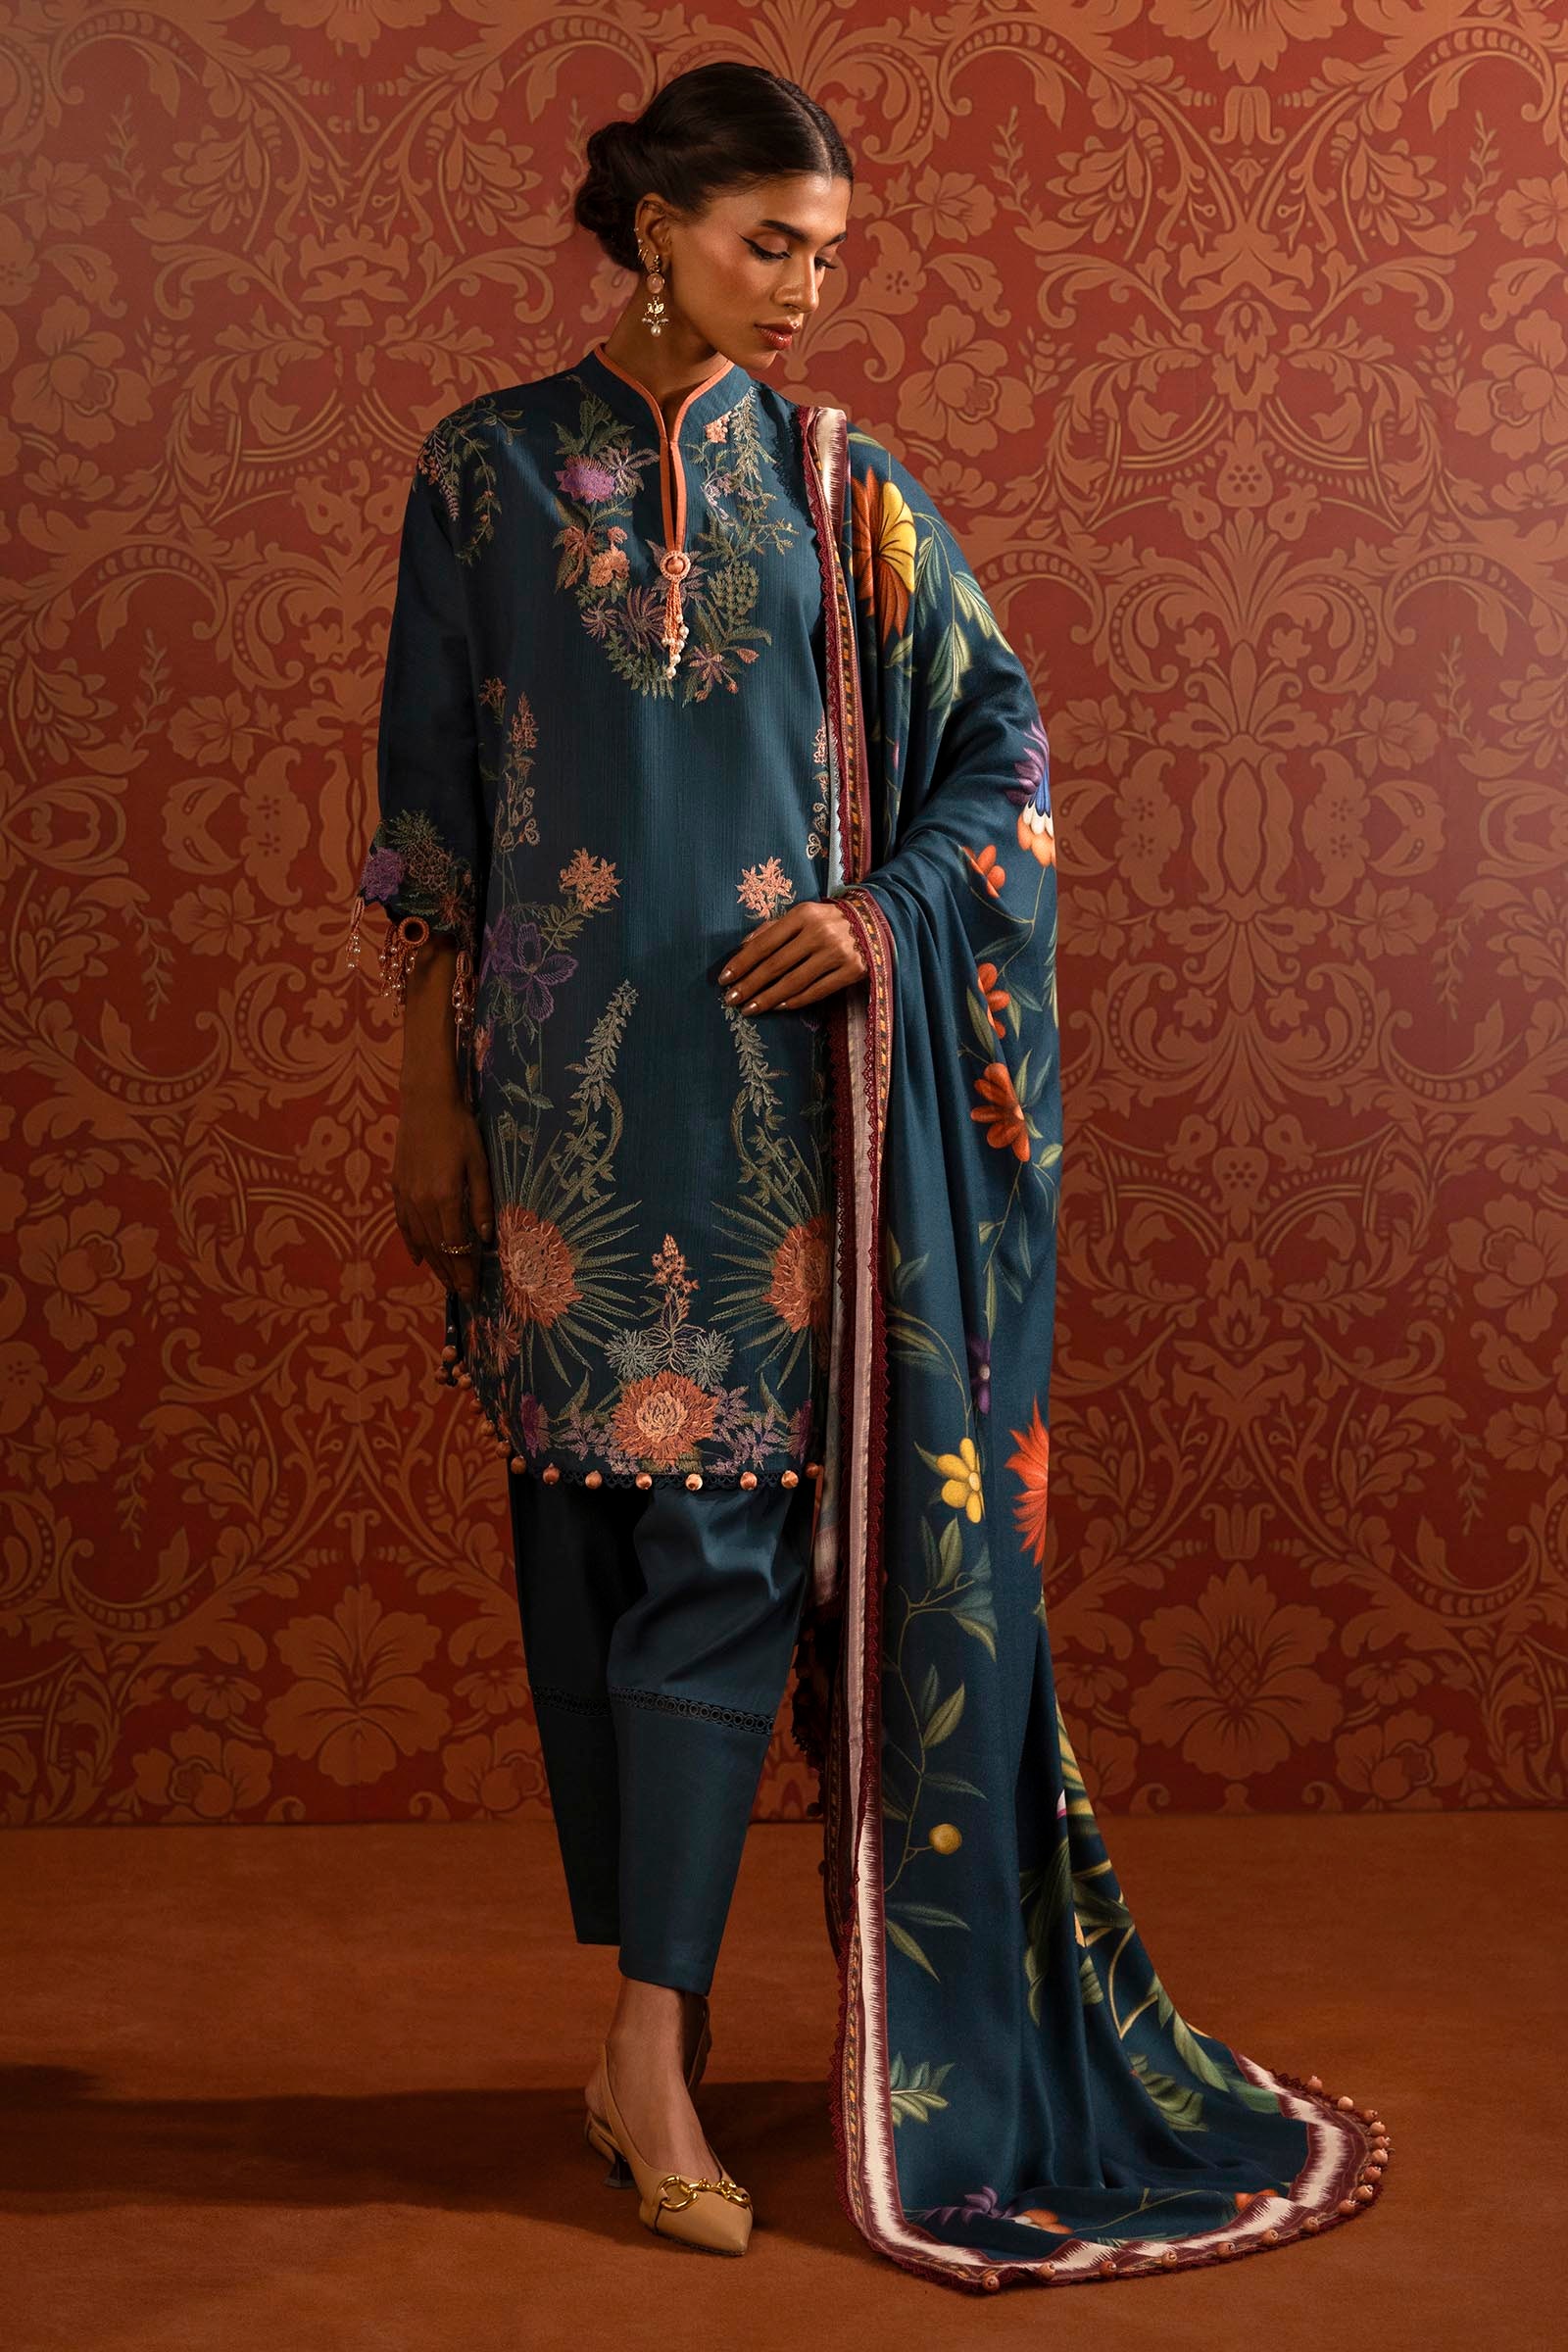
navy kashmir embroidered salwar